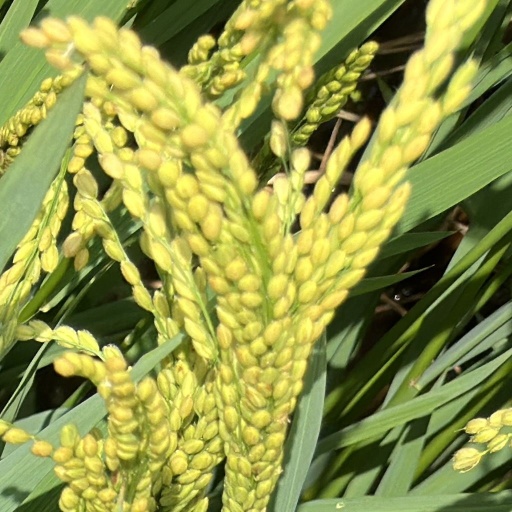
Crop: rice